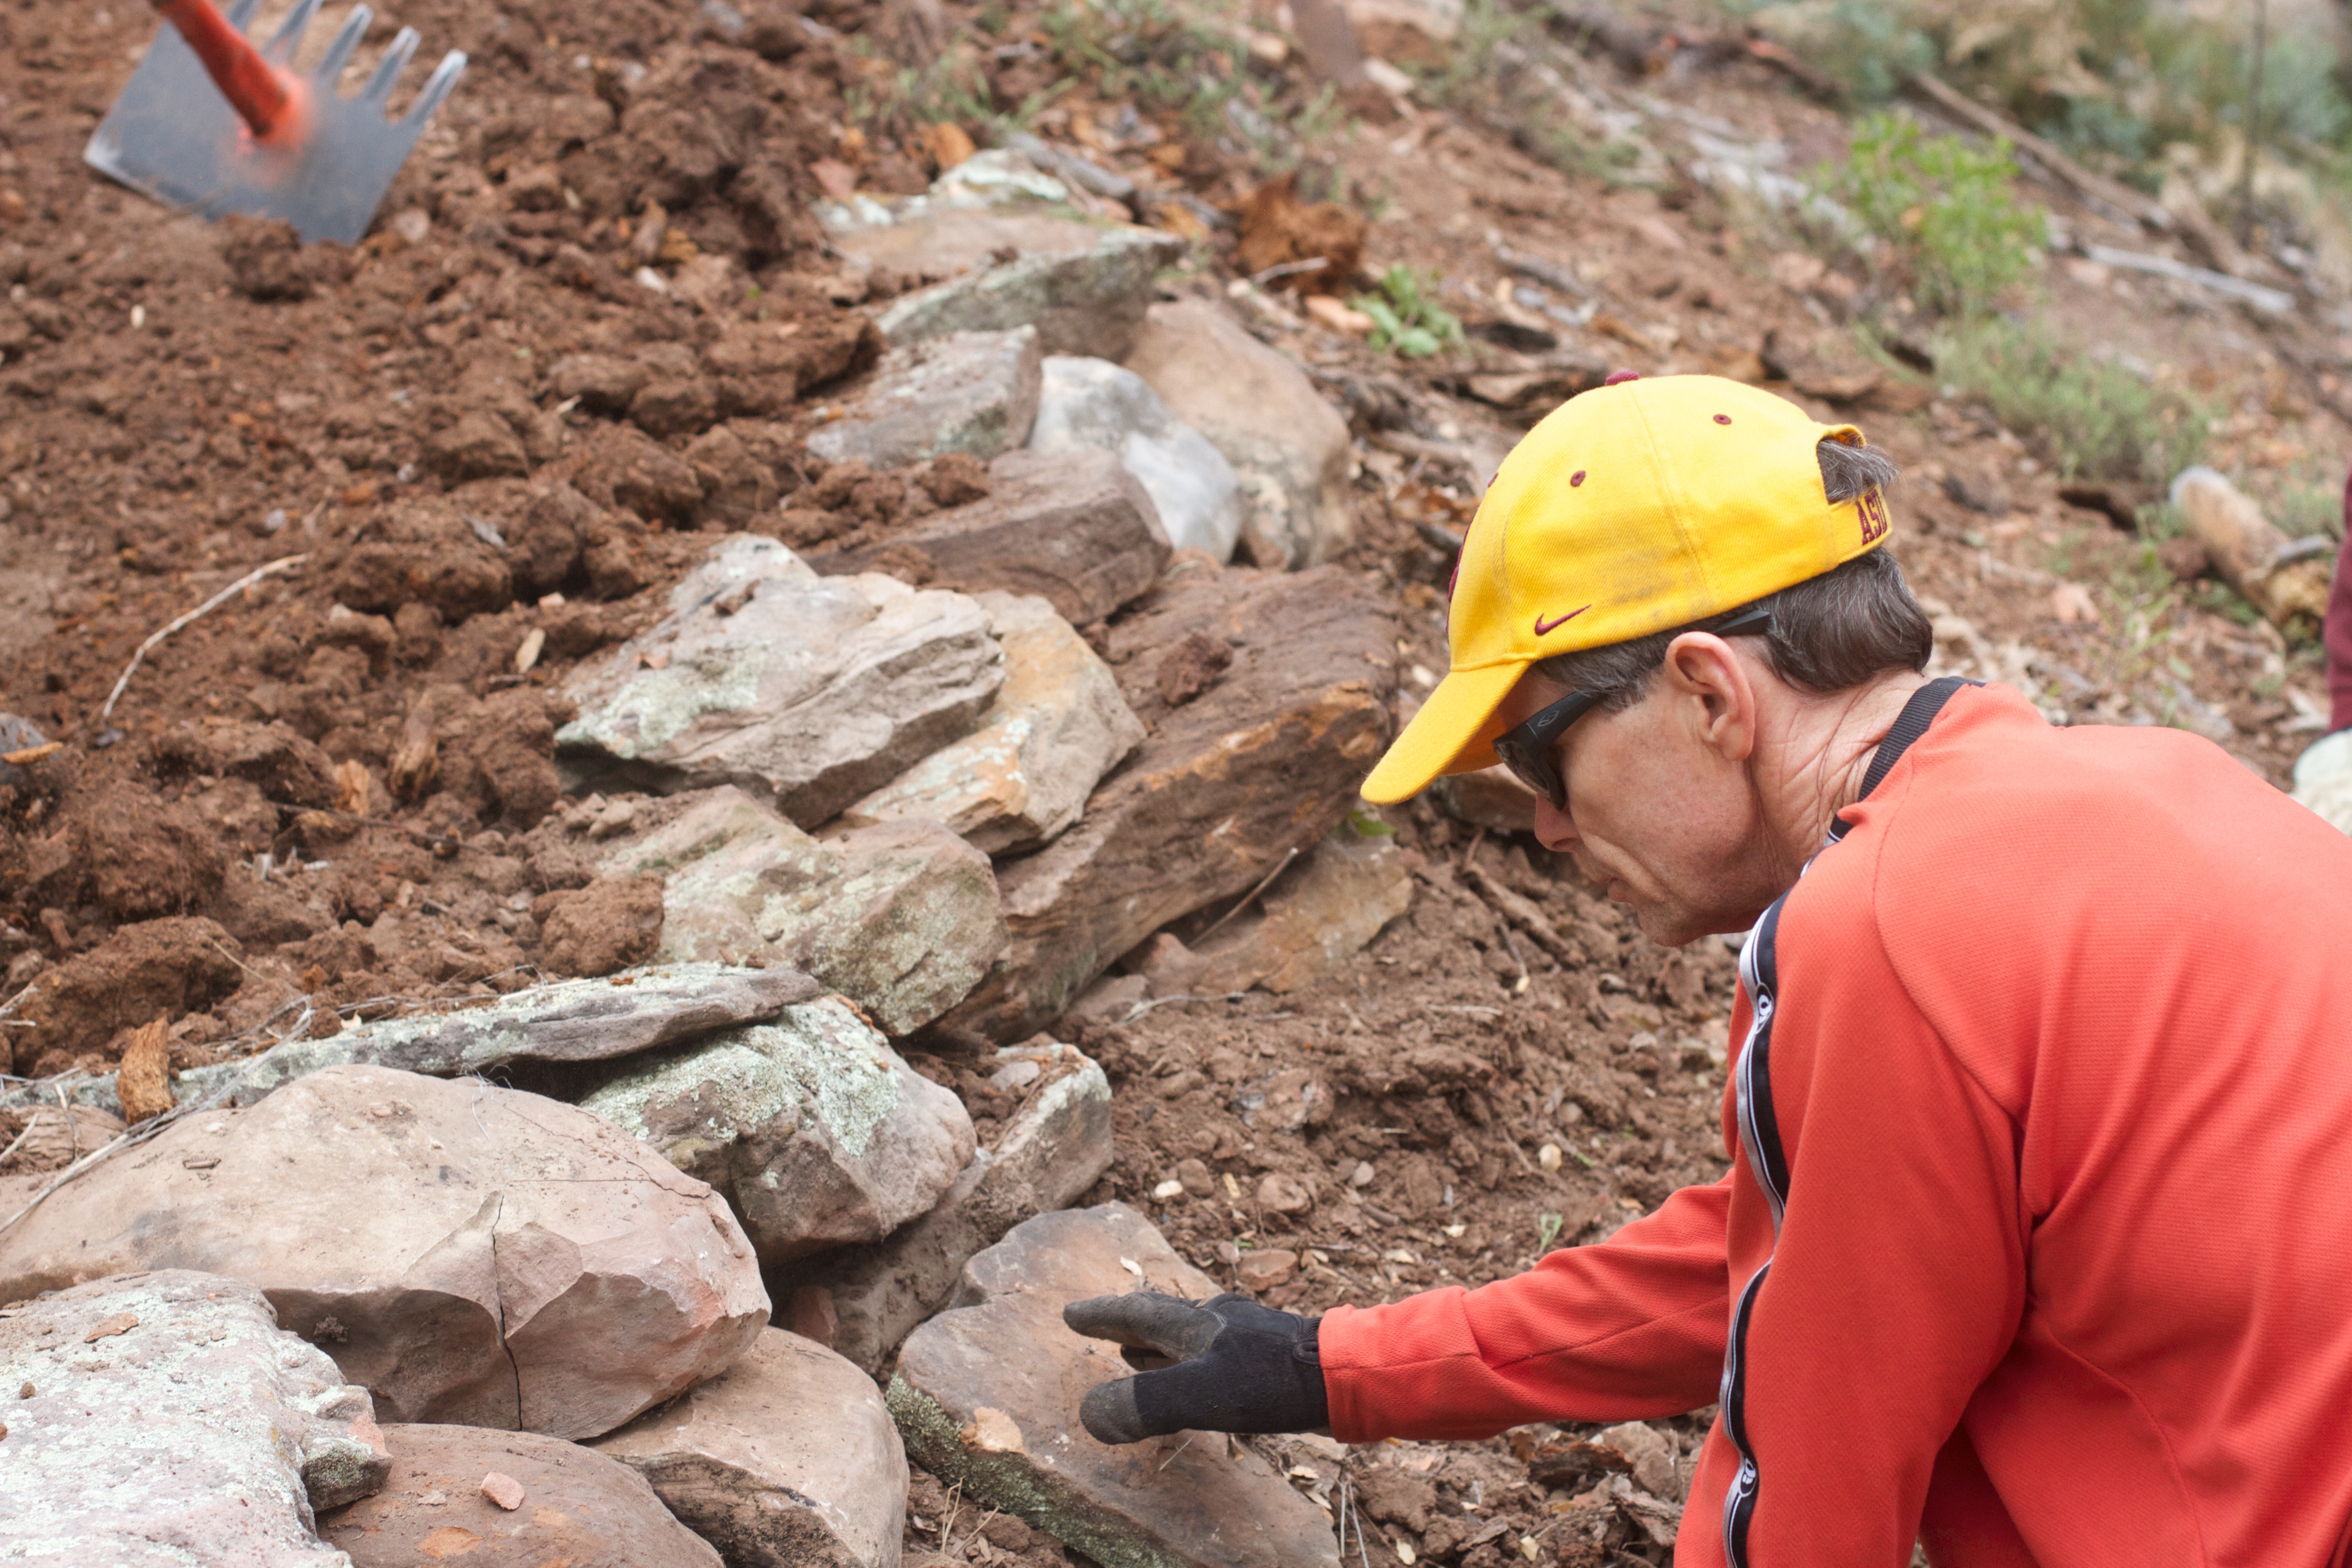
adventure, soil, geology, pstrails, geological phenomenon